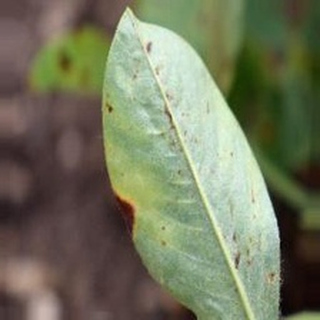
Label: groundnut_early_leaf_spot